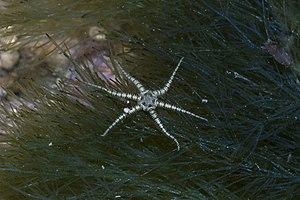
Ophiactis savignyi, ou Ophiure de Savigny, est une espèce d'ophiure de la famille Ophiactidae. Elle est présente dans les parties tropicales et subtropicales de l'ensemble des océans du monde. Il s'agit probablement de l'ophiure avec la distribution géographique la plus importante. Le disque central d'O. savignyi a un diamètre compris entre 5 et environ 10 mm ; elle possède généralement 6 bras.
Ophiactis est un genre d'ophiures filtreuses de la famille des Ophiactidae.
Les Ophiactidae sont une famille d'ophiures de l'ordre des Amphilepidida.